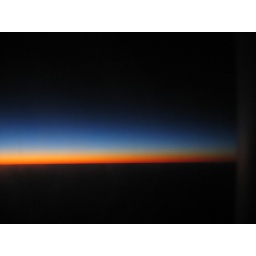
The view of sunrise from the window of the plane somewhere over the Southern Ocean between Perth and Sydney.